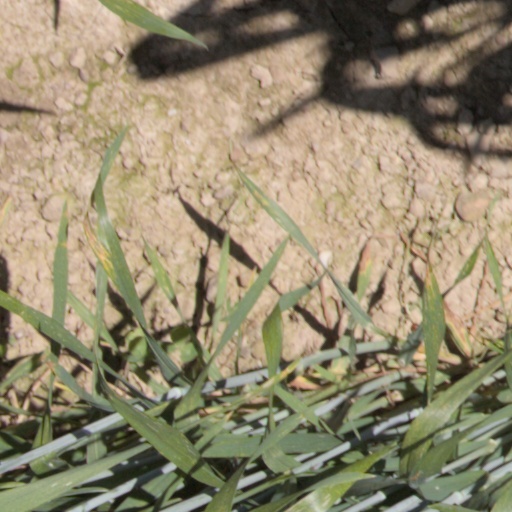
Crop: wheat